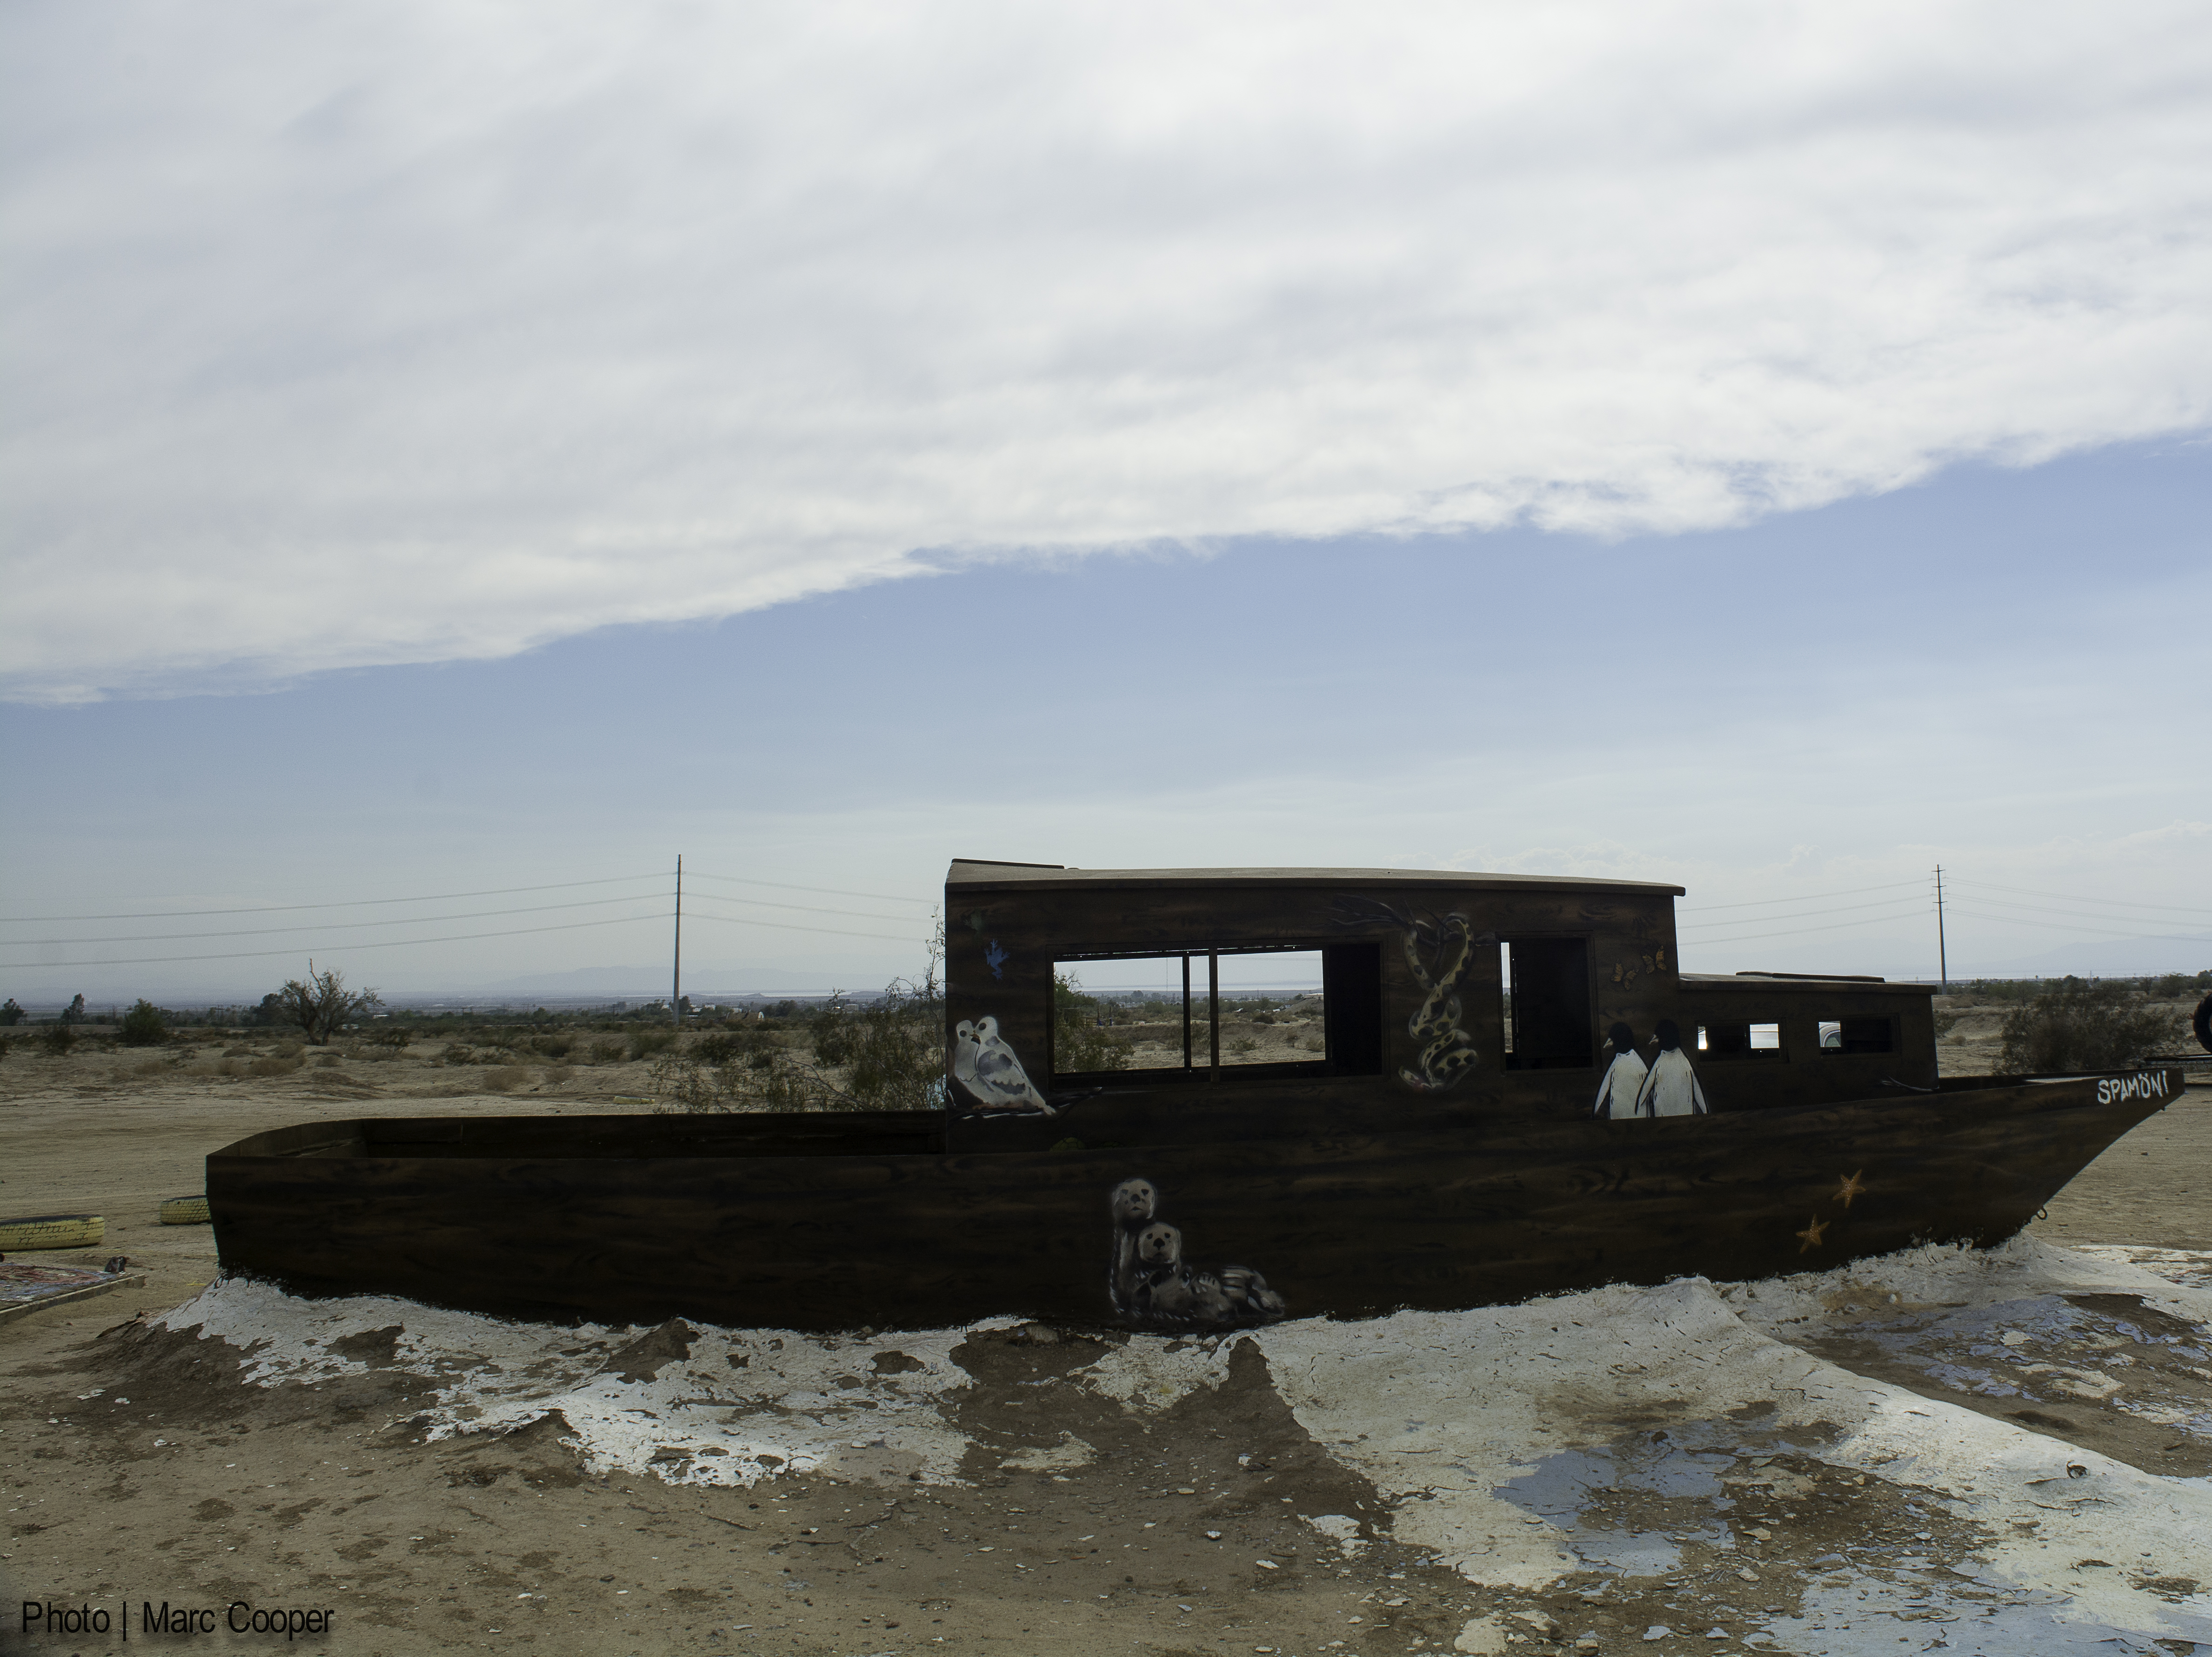
sea, coast, sand, wood, vehicle, waterway, marccooper, salvationmountain, slabcity, chasterus, eastjesus